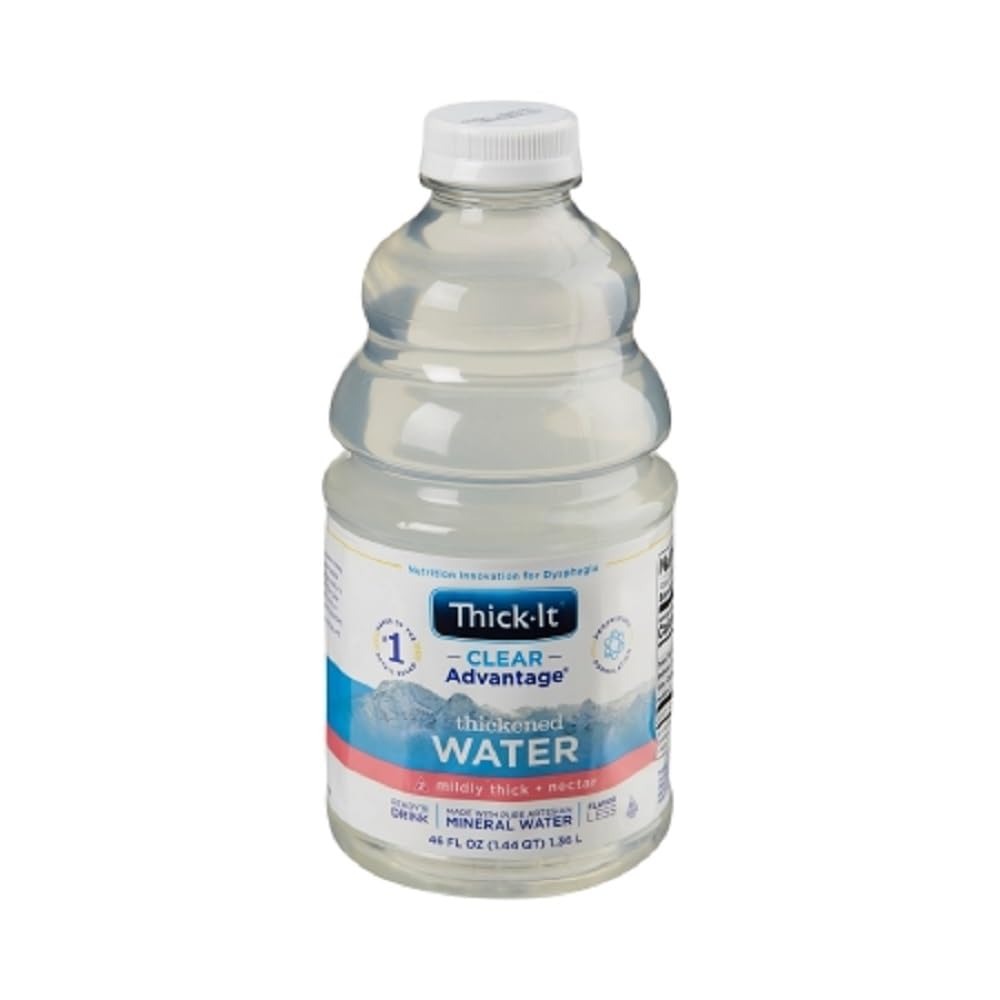
Item Name: Thick-It AquaCareH2O Thickened Beverage 46 oz. Bottle Unflavored Ready to Use Nectar Consistency, B480-A7044 - Sold by: Pack of One
Product Description: Thickened Beverage Thick-It AquaCareH2O 46 oz. Bottle Unflavored Ready to Use Nectar Consistency. Manufacturer Name: Kent Precision Foods. Manufacturer Number: B480-A7044. Brand: Thick-It AquaCareH2O. Application: Thickened Beverage. Calories Per Serving: 0 Calories. Consistency: Nectar Consistency. Container Size: 46 oz.. Container Type: Bottle. User: Adult. Sold by - EACH. <UL><LI>Versatile product that can be used in place of tap water to create a variety of hydration options for people with swallowing difficulties</li><LI>Thickened with xanthan gum, using a patented process and can be chilled, frozen or heated without a change in consistency</li><LI>Nectar consistency</li><LI>46 oz</li></ul>
Value: 1.0
Unit: Count

Price: 13.21